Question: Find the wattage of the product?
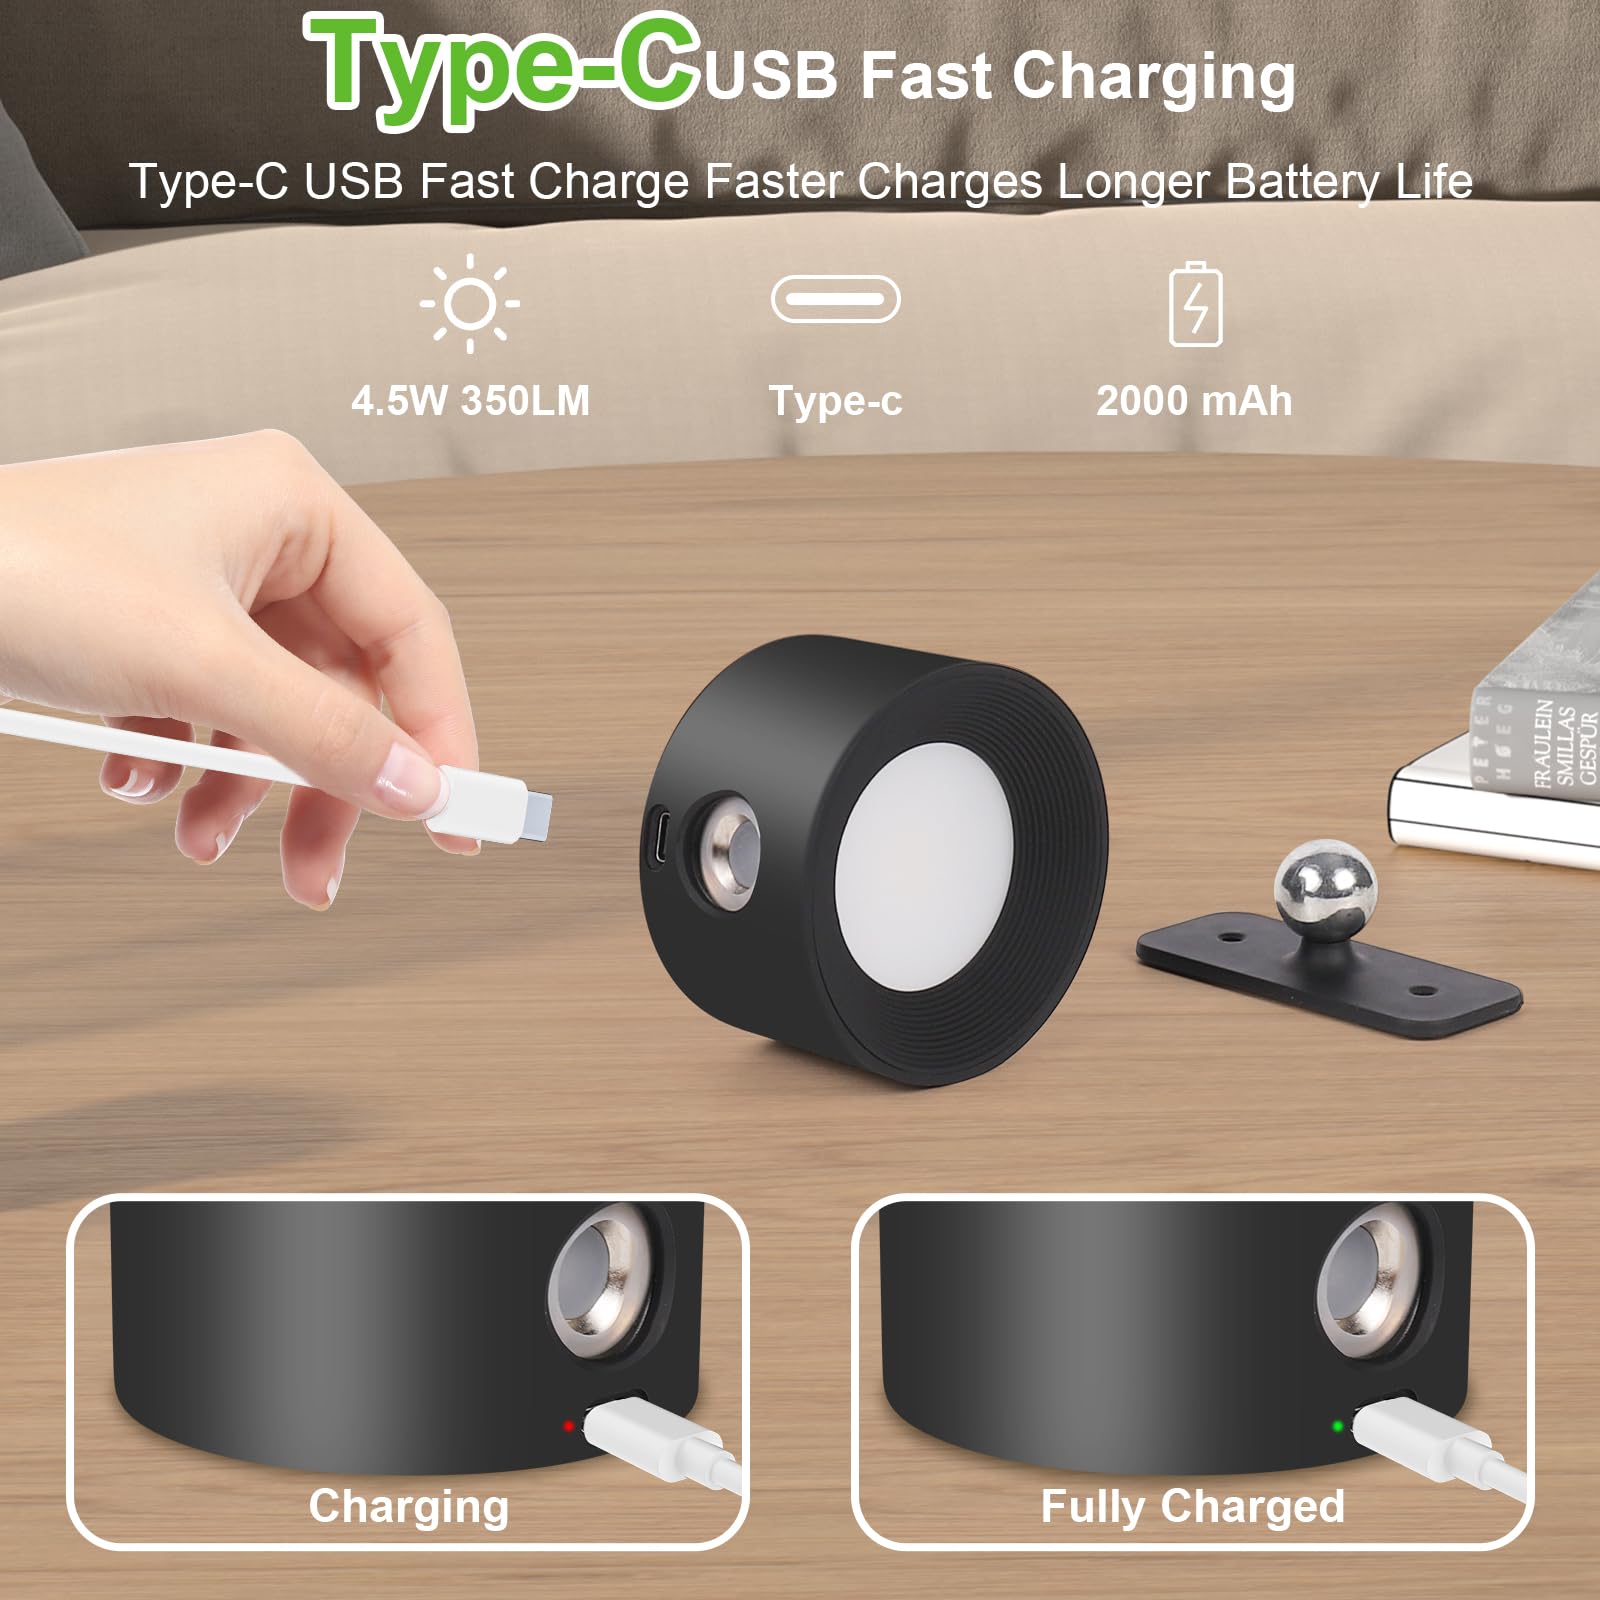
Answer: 4.5 watt